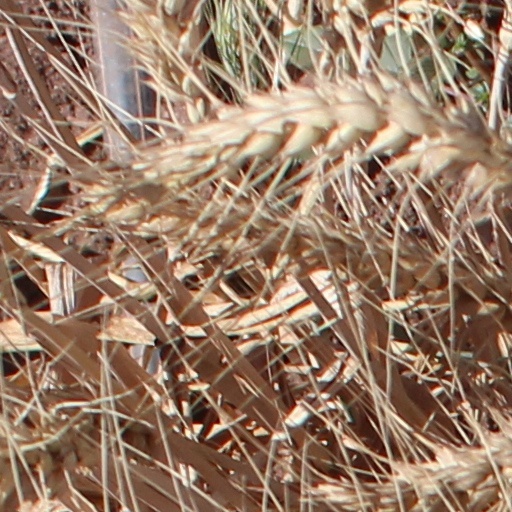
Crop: wheat